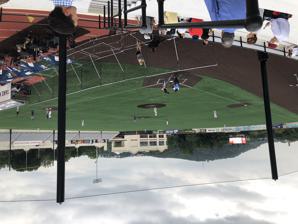
Building: Hinchliffe Stadium
Country: United States of America
Year built: 1932
Stadium in New Jersey Hinchliffe Stadium Former names Hinchliffe City Stadium Address Maple and Liberty Streets Paterson , New Jersey Coordinates 40°55′6″N 74°10′52″W / 40.91833°N 74.18111°W / 40.91833; -74.18111 Owner Paterson Board of Education Capacity 10,000 (1932–2023) 7,800 (2023–present) Acreage 5.7 acres (2.3 ha) Surface Various Construction Built 1931–1932 Renovated 1963–1964, 1983, 2021–2022 Closed 1997 Reopened 2023 Architect Olmsted Brothers Tenants Paterson Giants (IFL) 1932–1933 Paterson Night Hawks (I) 1932–1933 Silk City Bears (I) 1932 New York Black Yankees ( NNL II ) 1933–1935, 1937–1938 New York Cubans ( NNL II ) 1935–1936 Paterson Panthers ( AA ) 1936–1941, 1946–1950 New Jersey Jackals ( FL ) 2023–present Hinchliffe Stadium U.S. National Register of Historic Places U.S. National Historic Landmark New Jersey Register of Historic Places Architectural style Art Deco with Mission style elements NRHP reference No. 04000223 NJRHP No. 4234 Significant dates Added to NRHP March 22, 2004  (local significance error) Designated NHL March 11, 2013 Designated NJRHP January 27, 2004 Hinchliffe Stadium ( / ˈ h ɪ n tʃ . l ɪ f / ) is a 7,800-seat stadium located in Paterson, New Jersey . The stadium is located atop the Great Falls of the Passaic River , and is part of the surrounding National Historical Park. The stadium, built in 1932, was closed in 1996 after years of neglect but reopened in 2023. The stadium's primary user is the Paterson Board of Education , where it serves as a multipurpose facility for the city’s two high schools, Eastside High School and Kennedy High School . As of 2023, it also serves as the home stadium for the New Jersey Jackals of the independent Frontier League ; the Jackals spent their previous 25 seasons playing at Yogi Berra Stadium in Little Falls, New Jersey . Hinchliffe Stadium was also used as the home of the New York Black Yankees of the Negro Leagues, and is one of four stadia still standing that hosted Negro League baseball games. Early years The stadium, a large concrete oval with near-continuous seating laid out like a classical amphitheater, was inspired by a decade-long popular "stadium movement" in the 1920s, and was finally brought to fruition through the persistent efforts of its namesake Mayor John Hinchliffe, who made his fortune from Hinchliffe Brewing before it closed due to Prohibition . It opened on July 8, 1932, as a combination athletic facility and a "paying investment" for the working people of industrial Paterson, New Jersey, who were by then struggling through the early years of the Great Depression . Many workers laid off from the mills found work under a New Deal -financed program to provide enhancements to the stadium in 1932–34. Aerial photo of Hinchliffe Stadium with Great Falls in foreground The stadium immediately played host to the Negro National League and "barnstorming" games.  In 1933, the stadium's first complete season hosting baseball, Hinchliffe hosted the Colored Championship of the Nation, the Negro leagues equivalent of the World Series, between the New York Black Yankees and Philadelphia Stars . That same year, the New York Black Yankees made the stadium their home, a tenure that lasted until 1938 and was interrupted only once in the 1936 season when they split time between Freeport and Middletown, New York .  After 1939, the Black Yankees left Hinchliffe and took up residency at Yankee Stadium in the Bronx, New York . Hinchliffe was also home to the New York Cubans in 1935 and 1936. The baseball played at Hinchliffe Stadium was some of the best and most competitive in the game, including prodigious athletes like Monte Irvin , Josh Gibson , Oscar Charleston , and "Cool Papa" Bell , among many others. Hall-of-Famer Larry Doby , the legendary player who broke the American League color barrier in 1947, grew up in Paterson playing football and baseball in Hinchliffe Stadium for Paterson's Eastside High School , and was scouted from Hinchliffe for the Newark Eagles in 1942. Hinchliffe became an important venue for boxing (Diamond Gloves, precursor to the Golden Gloves), auto racing (precursor to NASCAR featuring stock car racing, pre-Indianapolis racing, and midget car racing events), and professional football. Racers that appeared at Hinchliffe included Dutch Schaefer , Ted Horn , Bill Schindler , Art Cross , and Tex Keene. Victory Bond rallies held at the stadium during World War II drew sports stars and New York and Hollywood celebrities by the dozens. Among the many notable events headlined at Hinchliffe were shows performed by Abbott and Costello . (Lou Costello was born and raised in Paterson's Eastside section.) Throughout its history, though, Hinchliffe Stadium's primary use was as a venue for Paterson high school sports. Its two high schools, Eastside High School and Central High School, shared the stadium for various sports including football and baseball until the late 1960s. ( Kennedy High School , opened in 1965, also used Hinchliffe.) The schools' annual intercity Thanksgiving Day matchup was always held at Hinchliffe, and the venue would also play host to other schools' teams who took advantage of its large capacity; for instance, Paterson's neighbor Clifton used the stadium for its football team during the 1940s until opening its own Stadium October 14, 1950. Later years, closing and preservation efforts At first Hinchliffe, sometimes called "City Stadium", was municipally owned. In 1963, as the schools assumed full ownership, they undertook an array of repairs and upgrades that included repositioning the baseball diamond and adding fill to the area above and along the river (the "cliff" area, called "The Valley of the Rocks") in order to enlarge the football field and lengthen the track. In the following decades, the stadium did yeoman service for both school sports and major public events, including—from the 1970s on—concerts, antique car shows, and the fireworks displays for the Great Falls Festivals that have become a favorite feature of Paterson's Labor Day celebrations. Duke Ellington held one of his last major concerts here in 1971. In 1983, the field received another upgrade under Mayor Frank X. Graves, Jr. These repairs made previously temporary stands permanent, added handicap access and storage facilities, and resulted in the installation of an Astroturf field surface. In 1988 Hinchliffe Stadium became the home of the New Jersey Eagles of the American Soccer League , and the Eagles called the stadium home for two seasons before moving to another venue for their third and final season. The general decline of the school system in Paterson over the next decade meant the diversion of maintenance resources away from the stadium. Although the facility continued to be used through the 1990s, Hinchliffe Stadium fell further into disrepair due to underfunding and was eventually closed at the end of the 1996–97 school year and threatened with demolition. This forced Eastside High School and Kennedy High School to play their entire 1997 football seasons on the road and both schools returned to playing in Paterson for the 1998 season at Bauerle Field, located near Eastside High School. The threat of demolition sparked a new movement to find ways and means of restoring and revitalizing this historic venue. A group of local citizens formed the non-profit Friends of Hinchliffe Stadium, announcing in September 2002, on the 70th anniversary of the stadium's dedication. A month later, Schools Superintendent Edwin Duroy announced a proposal to revitalize the facility into a stadium complex. The National Register of Historic Places designation by the State Office of Historic Preservation deemed Hinchliffe as only "locally significant", even though segregation and the Negro leagues were of national prominence. This cost the stadium much-needed funding from the Save America's Treasures grant funding program. Stadium renovation Hinchliffe Stadium before renovation In 2009, efforts to renovate Hinchliffe began in earnest when Paterson mayor Andre Sayegh , then a member of the city council, visited Rickwood Field in Birmingham, Alabama , one of the few remaining Negro League stadiums still standing. Sayegh believed that Hinchliffe could be restored and vowed to himself that if he was elected mayor he would lead the effort to do so. Elected mayor in 2018, Sayegh secured the necessary political support and funding for the renovation and in 2021 ground was broken on a $94 million project to both restore and upgrade the stadium. Funding for the project was dependent on the return of a professional baseball team, a condition that was met when the New Jersey Jackals announced they would be moving from Yogi Berra Stadium in 2023 and play at Hinchliffe Stadium. The stadium had a soft opening on May 17, 2023 that featured a high school softball game, as well as a baseball game between Paterson's Eastside High School and Don Bosco Prep . Hinchliffe's grand opening occurred on May 19, 2023 and was attended by numerous celebrities, including Whoopi Goldberg and New Jersey Senator Cory Booker . Goldberg told the media that preserving the stadium was essential to preserving American history, saying "Anything that's happened in this country should never be erased from books of any kind because we need to know, we need to remember. Little kids need to know, and they need to understand. There's not a color in this country that doesn't participate in our collective history." Other notables in attendance included Executive Director of the MLB Players Association Tony Clark , former baseball team manager Joe Maddon , and MLB Network insider Tom Verducci . During the opening ceremonies, Sayegh said that he and former professional baseball player Harold Reynolds had spoken to MLB Commissioner Rob Manfred about hosting an annual major league baseball game at the stadium as a means of honoring the Negro Leagues. The Jackals played their first game at the stadium on May 21, 2023, against the Sussex County Miners . 400 people attended the game and saw the Jackals defeat the Miners 10-6. Critics of the stadium renovation included Jackal fans who questioned the decision moving the team to an area with significant crime and transportation issues. Jackals owner, Al Dorso, who agreed to lease the stadium from the city annually for 180 days, was also criticized by community leaders for placing profits over the needs of local residents. See also Paterson Public Schools Paterson Great Falls National Historical Park Ruppert Stadium (Newark) Olmsted Brothers - Architects for Hinchliffe Stadium Some Negro league ballparks that are still standing or rebuilt elsewhere include: Josh Gibson Field in Pittsburgh, Pennsylvania is still standing and was renovated in 2008. McCormick Field in Asheville, North Carolina was originally built in 1924 then used in the 1940s by the Asheville Blues. It was rebuilt in 1992 is used as a ballpark by the Tourists. Rickwood Field in Birmingham, Alabama is still standing and is an active sports venue and museum. References